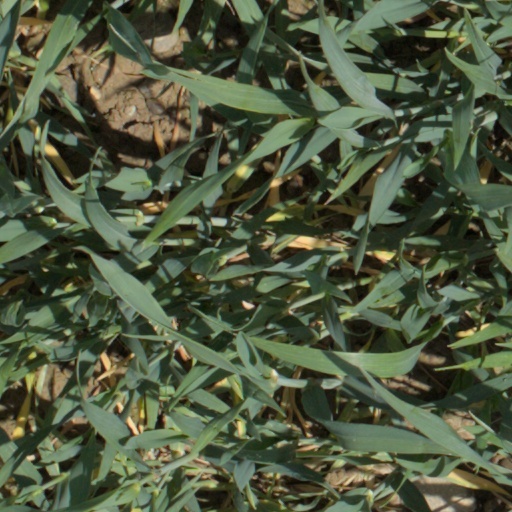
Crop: wheat